Navajo Technical University

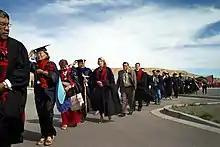
Dr. Jill Biden visited the college in 2013 during graduation.

Navajo Technical University was chartered by the Navajo Nation in 1979 as the Navajo Skill Center and sought to meet the needs of its unemployed population. After expanding the school's mission, the Center was renamed Crownpoint Institute of Technology in 1985. The institution was designated a land-grant college in 1994 alongside 31 other tribal colleges. In 2006, the Navajo Nation Council approved changing its name to Navajo Technical College. The institution's name was changed once more in 2013 to its current name, Navajo Technical University.